SAE 316L stainless steel

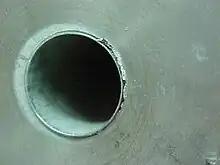
Crevice corrosion of 316 stainless steel from desalination.

SAE 316L grade stainless steel, sometimes referred to as A4 stainless steel or marine grade stainless steel, is the second most common austenitic stainless steel after 304/A2 stainless steel. Its primary alloying constituents after iron, are chromium (between 16–18%), nickel (10–12%) and molybdenum (2–3%), up to 2% manganese, with small (<1%) quantities of silicon, phosphorus & sulfur also present. The addition of molybdenum provides greater corrosion resistance than 304, with respect to localized corrosive attack by chlorides and to general corrosion by reducing acids, and other acids such as sulfuric acid; while sulfur is added to improve ease-of-tooling/machinability. 316L grade is the low carbon version of 316 stainless steel, which improves relative corrosion-resistance. When cold worked, 316 can produce high yield and tensile strengths similar to Duplex stainless grades.